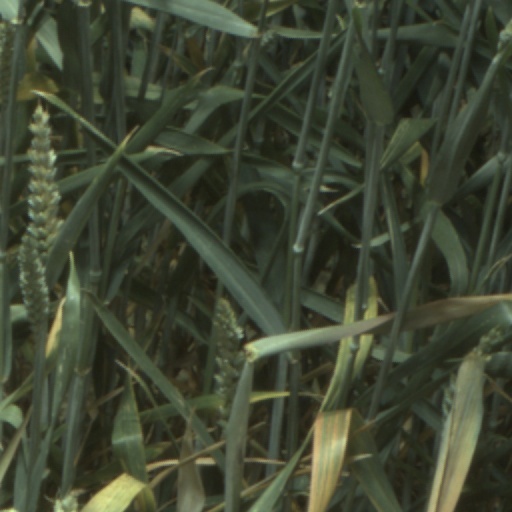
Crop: wheat